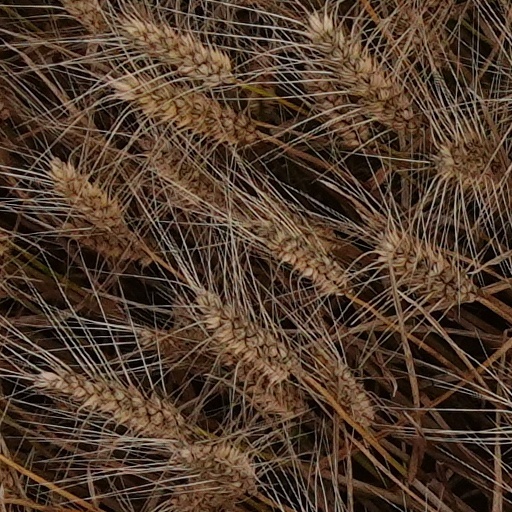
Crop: wheat